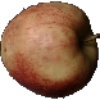
Label: red_apple